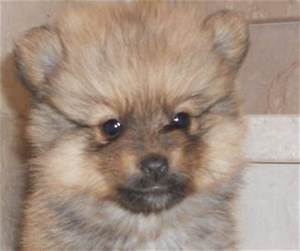
Label: cane